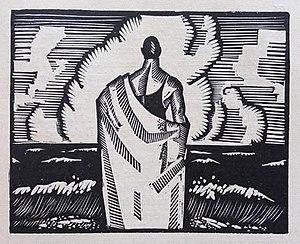
RYLSKY (dit aussi Ahü, 1901-1970), xylographie publiée en 1926
Ferdinand Albert François Joseph Ladislas Ścibor-Rylski, dit Rylsky, également connu sous le pseudonyme de Ahü, né à Paris le 17 juillet 1901 et mort dans la même ville le 12 mai 1970, est un peintre et graveur français de la nouvelle École de Paris.